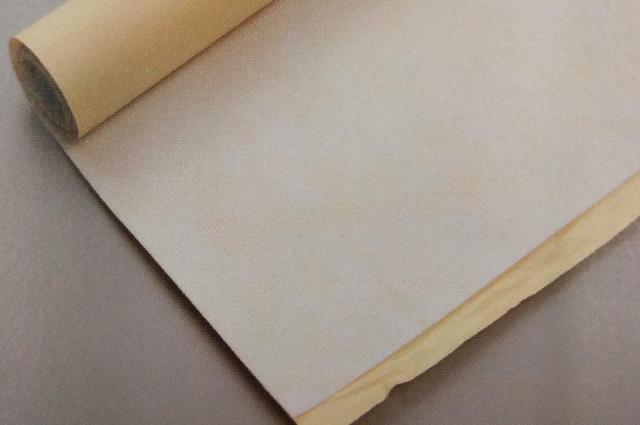
Waste category: paper